Raynald Denoueix

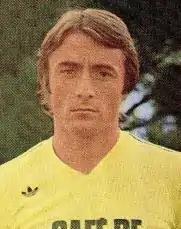
Denoueix in 1975

Raynald Denoueix (born 14 May 1948) is a French football manager and former player.